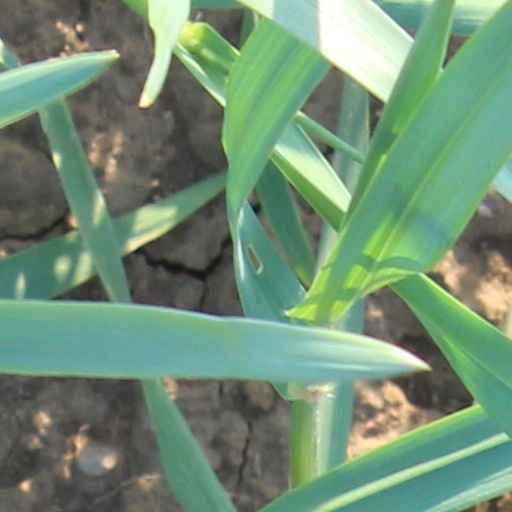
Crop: wheat